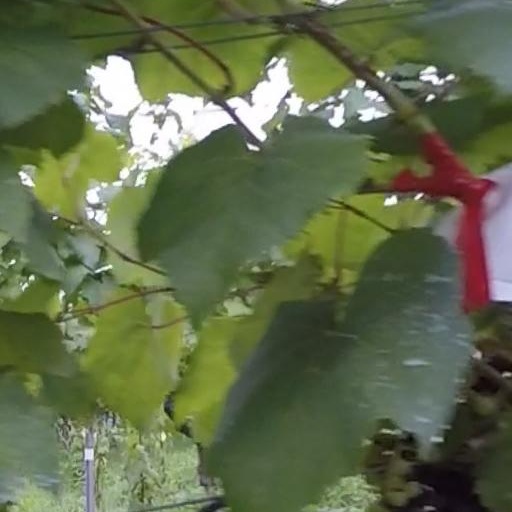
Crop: grape